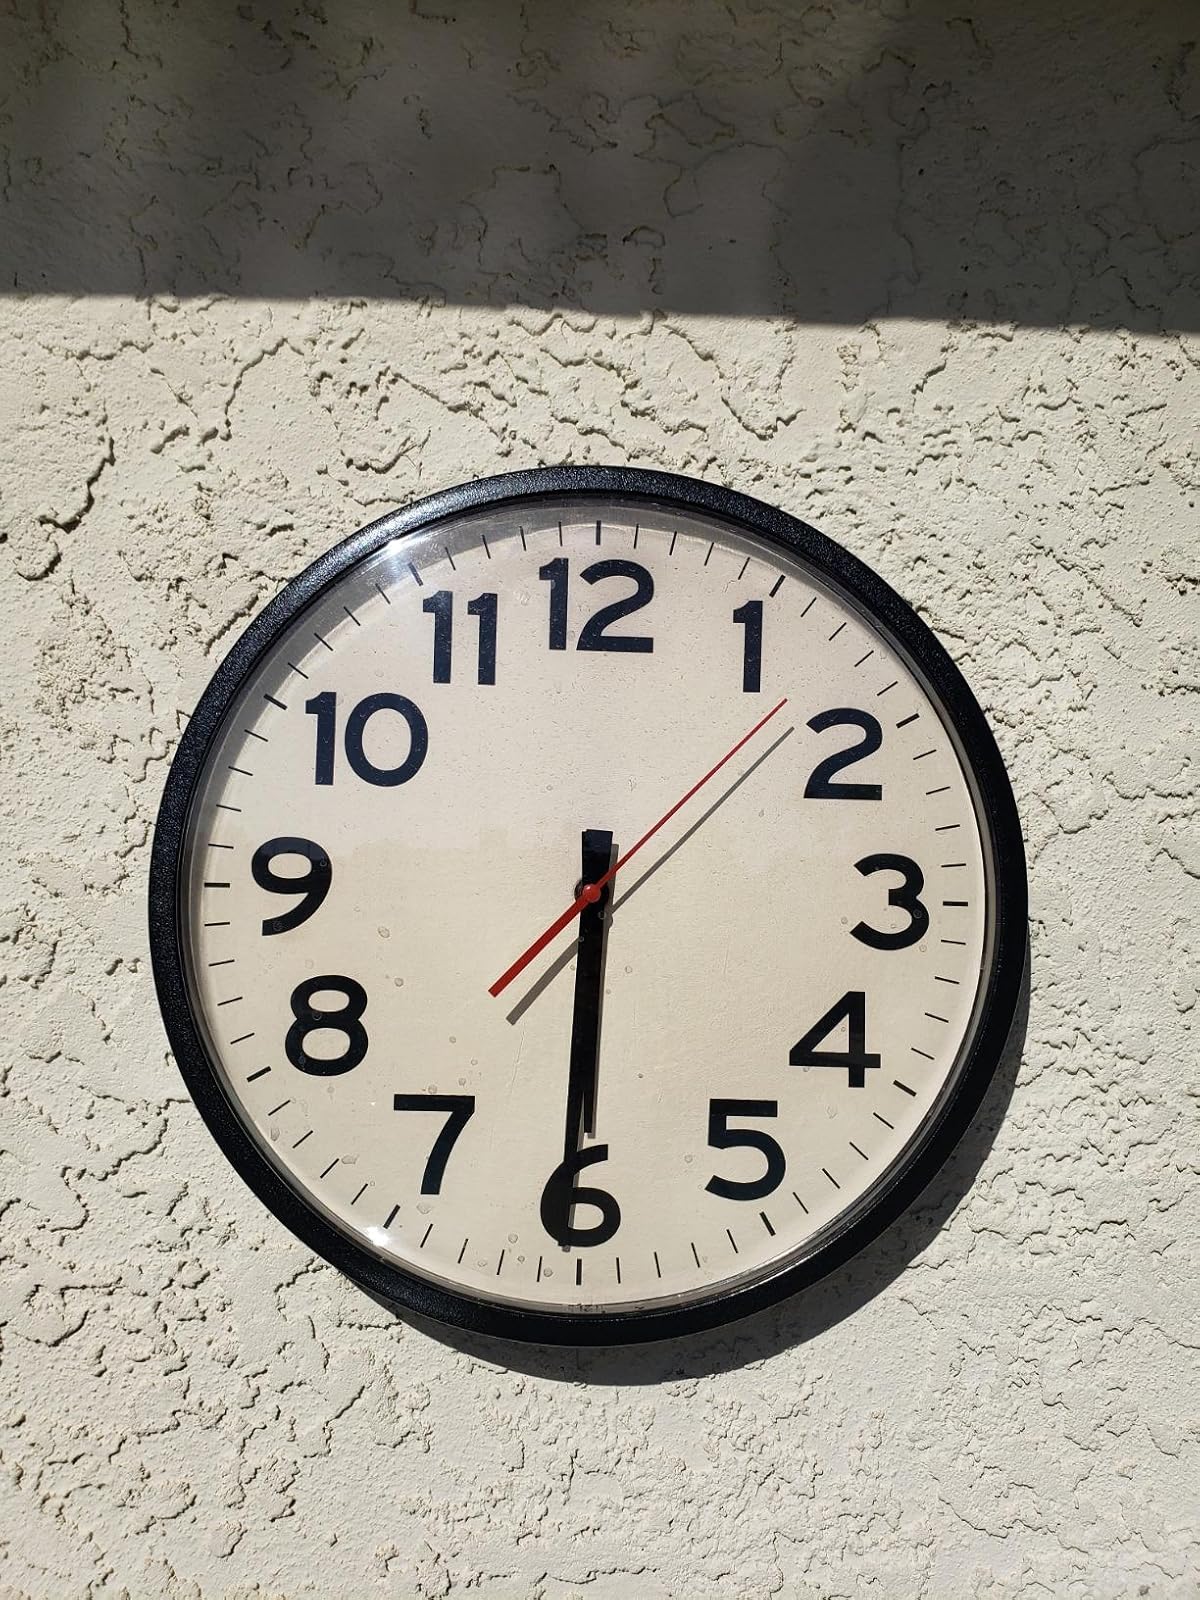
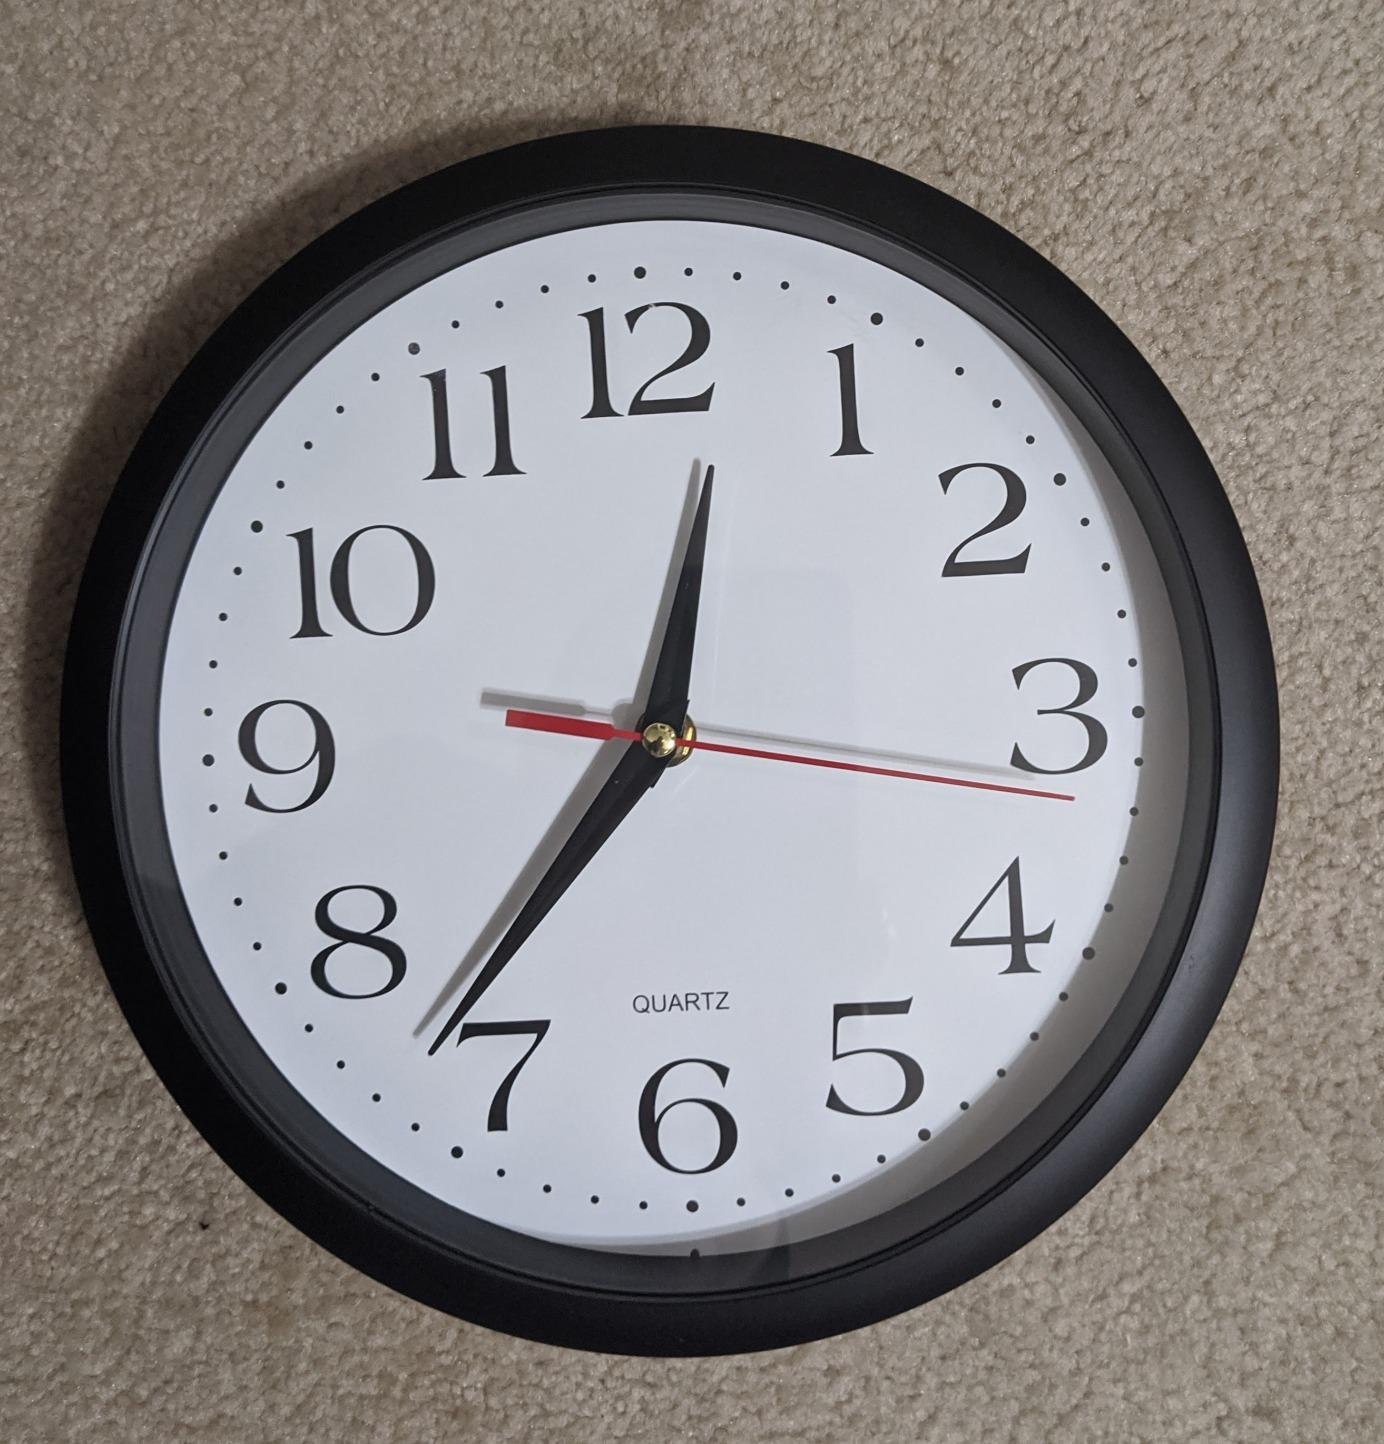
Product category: clock
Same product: no